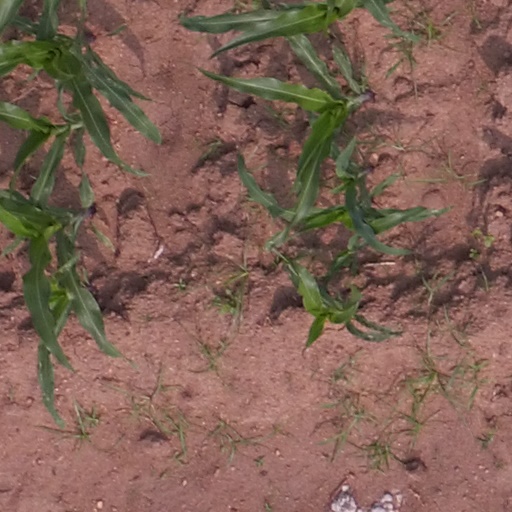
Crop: maize; corn